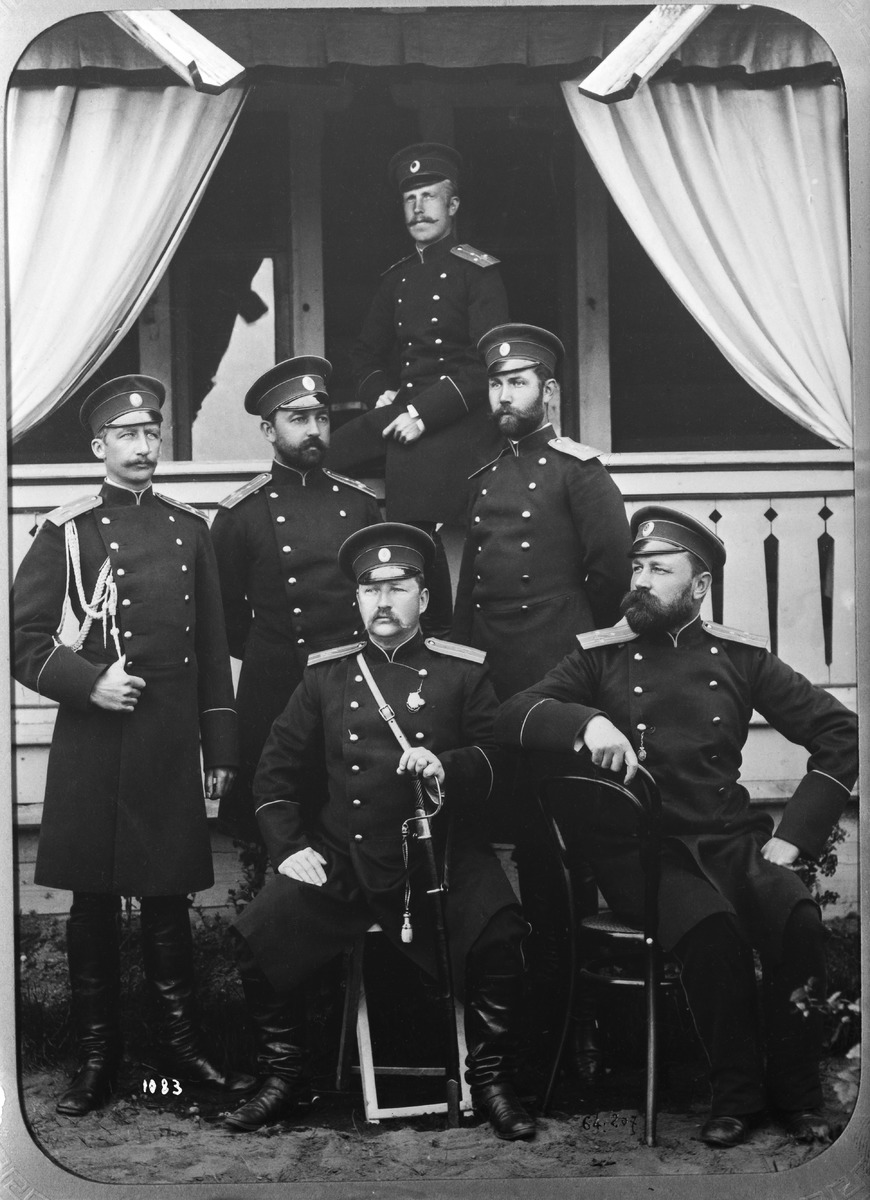
Suomen 4. Oulun Tarkk'ampujapataljoonan upseeristoa
The officers of Suomen 4. Oulun Tarkk'ampujapataljoona
sisällön kuvaus: Suomen 4. Oulun Tarkk'ampujapataljoonan upseeristoa 1890-luvulla. Eturivissä keskellä pataljoonan komentaja eversti Edvard Furuhjelm, vasemmalla luutnantti Ernst Bruun, seisomassa oikealla kapteeni Hugo Frey ja takana istumassa esikuntakapteeni Gustaf Ivar Lydman. Reprokuvattu 1930-luvulla. content description: The officers of Suomen 4. Oulun Tarkk'ampujapataljoona in the 1890's. Middle on the front the battalion's commanding officer colonel Edvard Furuhjelm, on the left lieutenant Ernst Bruun, standing on the right is captain Hugo Frey and sitting in the back is staff captain Gustaf Ivar Lydman. The picture was reproduced in the 1930's.
Vuosi: 1890
Paikka: , Suomi, Suomi
Aiheet: Bruun, Ernst Robert; Frey, Hugo; Furuhjelm, Knut Elis Gustaf Edvard; Lydman, Gustaf Ivar; Suomen entinen sotaväki; Tarkk'ampujapataljoonat; ryhmäkuva; upseerit; pataljoonat; sotilaat; battalions; soldiers; officers